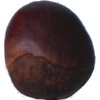
Label: Chestnut 1